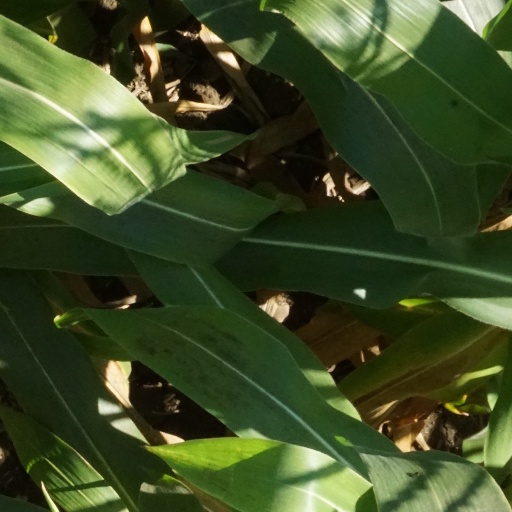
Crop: maize; corn